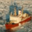
Label: ship